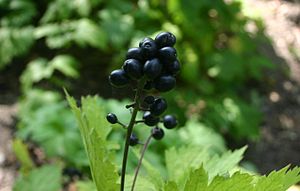
Druemunke (art)
Druemunke, også kaldet almindelig druemunke eller sort druemunke, er en 30-70 cm høj, opretvoksende, flerårig urt med en kraftig vækst.